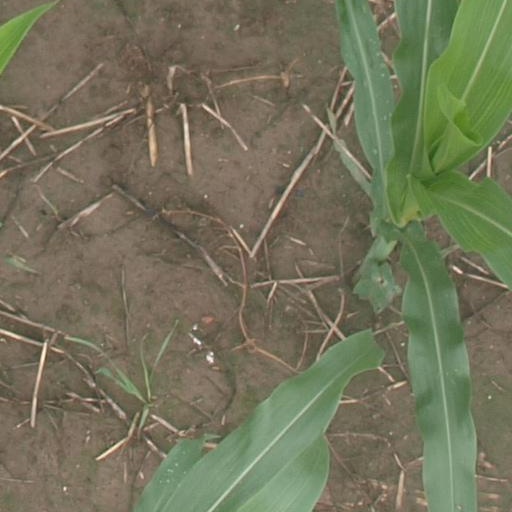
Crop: maize; corn